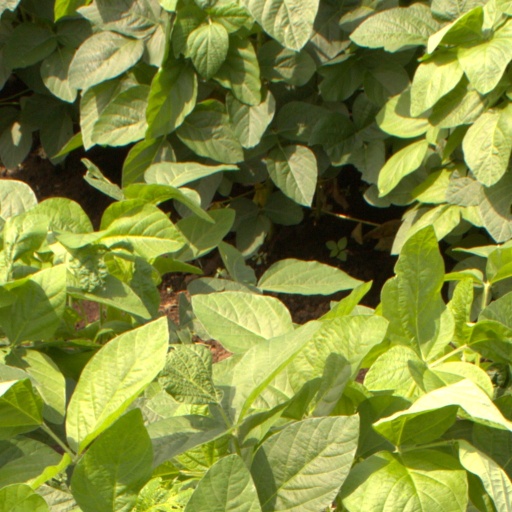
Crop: soybean